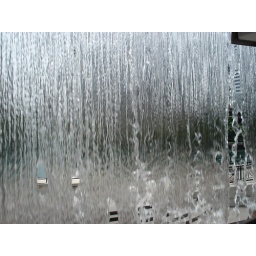
Centennial Fountain, underneath water wall